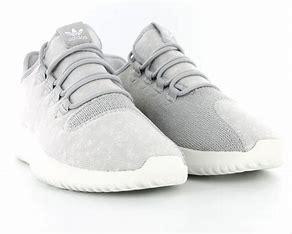
Brand: Adidas
Model: Tubular Shadow